Shuttle Life

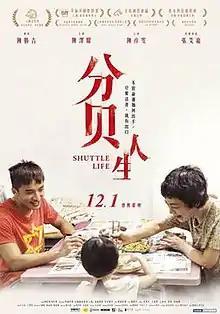
Theatrical release poster

Shuttle Life is a 2017 Malaysian drama film directed by Tan Seng Kiat, starring Jack Tan, Sylvia Chang and Angel Chan. The film was scheduled to be released on October 12, 2017.